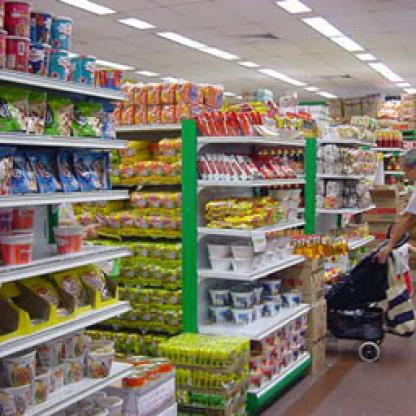
Scene: Indoor